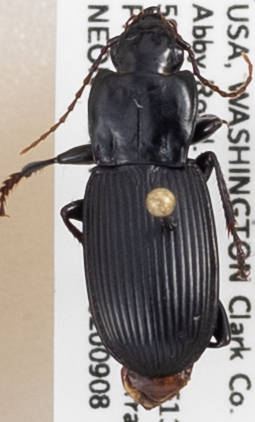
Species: Pterostichus herculaneus
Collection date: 2020-09-08
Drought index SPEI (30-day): -1.186
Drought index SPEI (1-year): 0.006
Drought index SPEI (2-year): -2.09